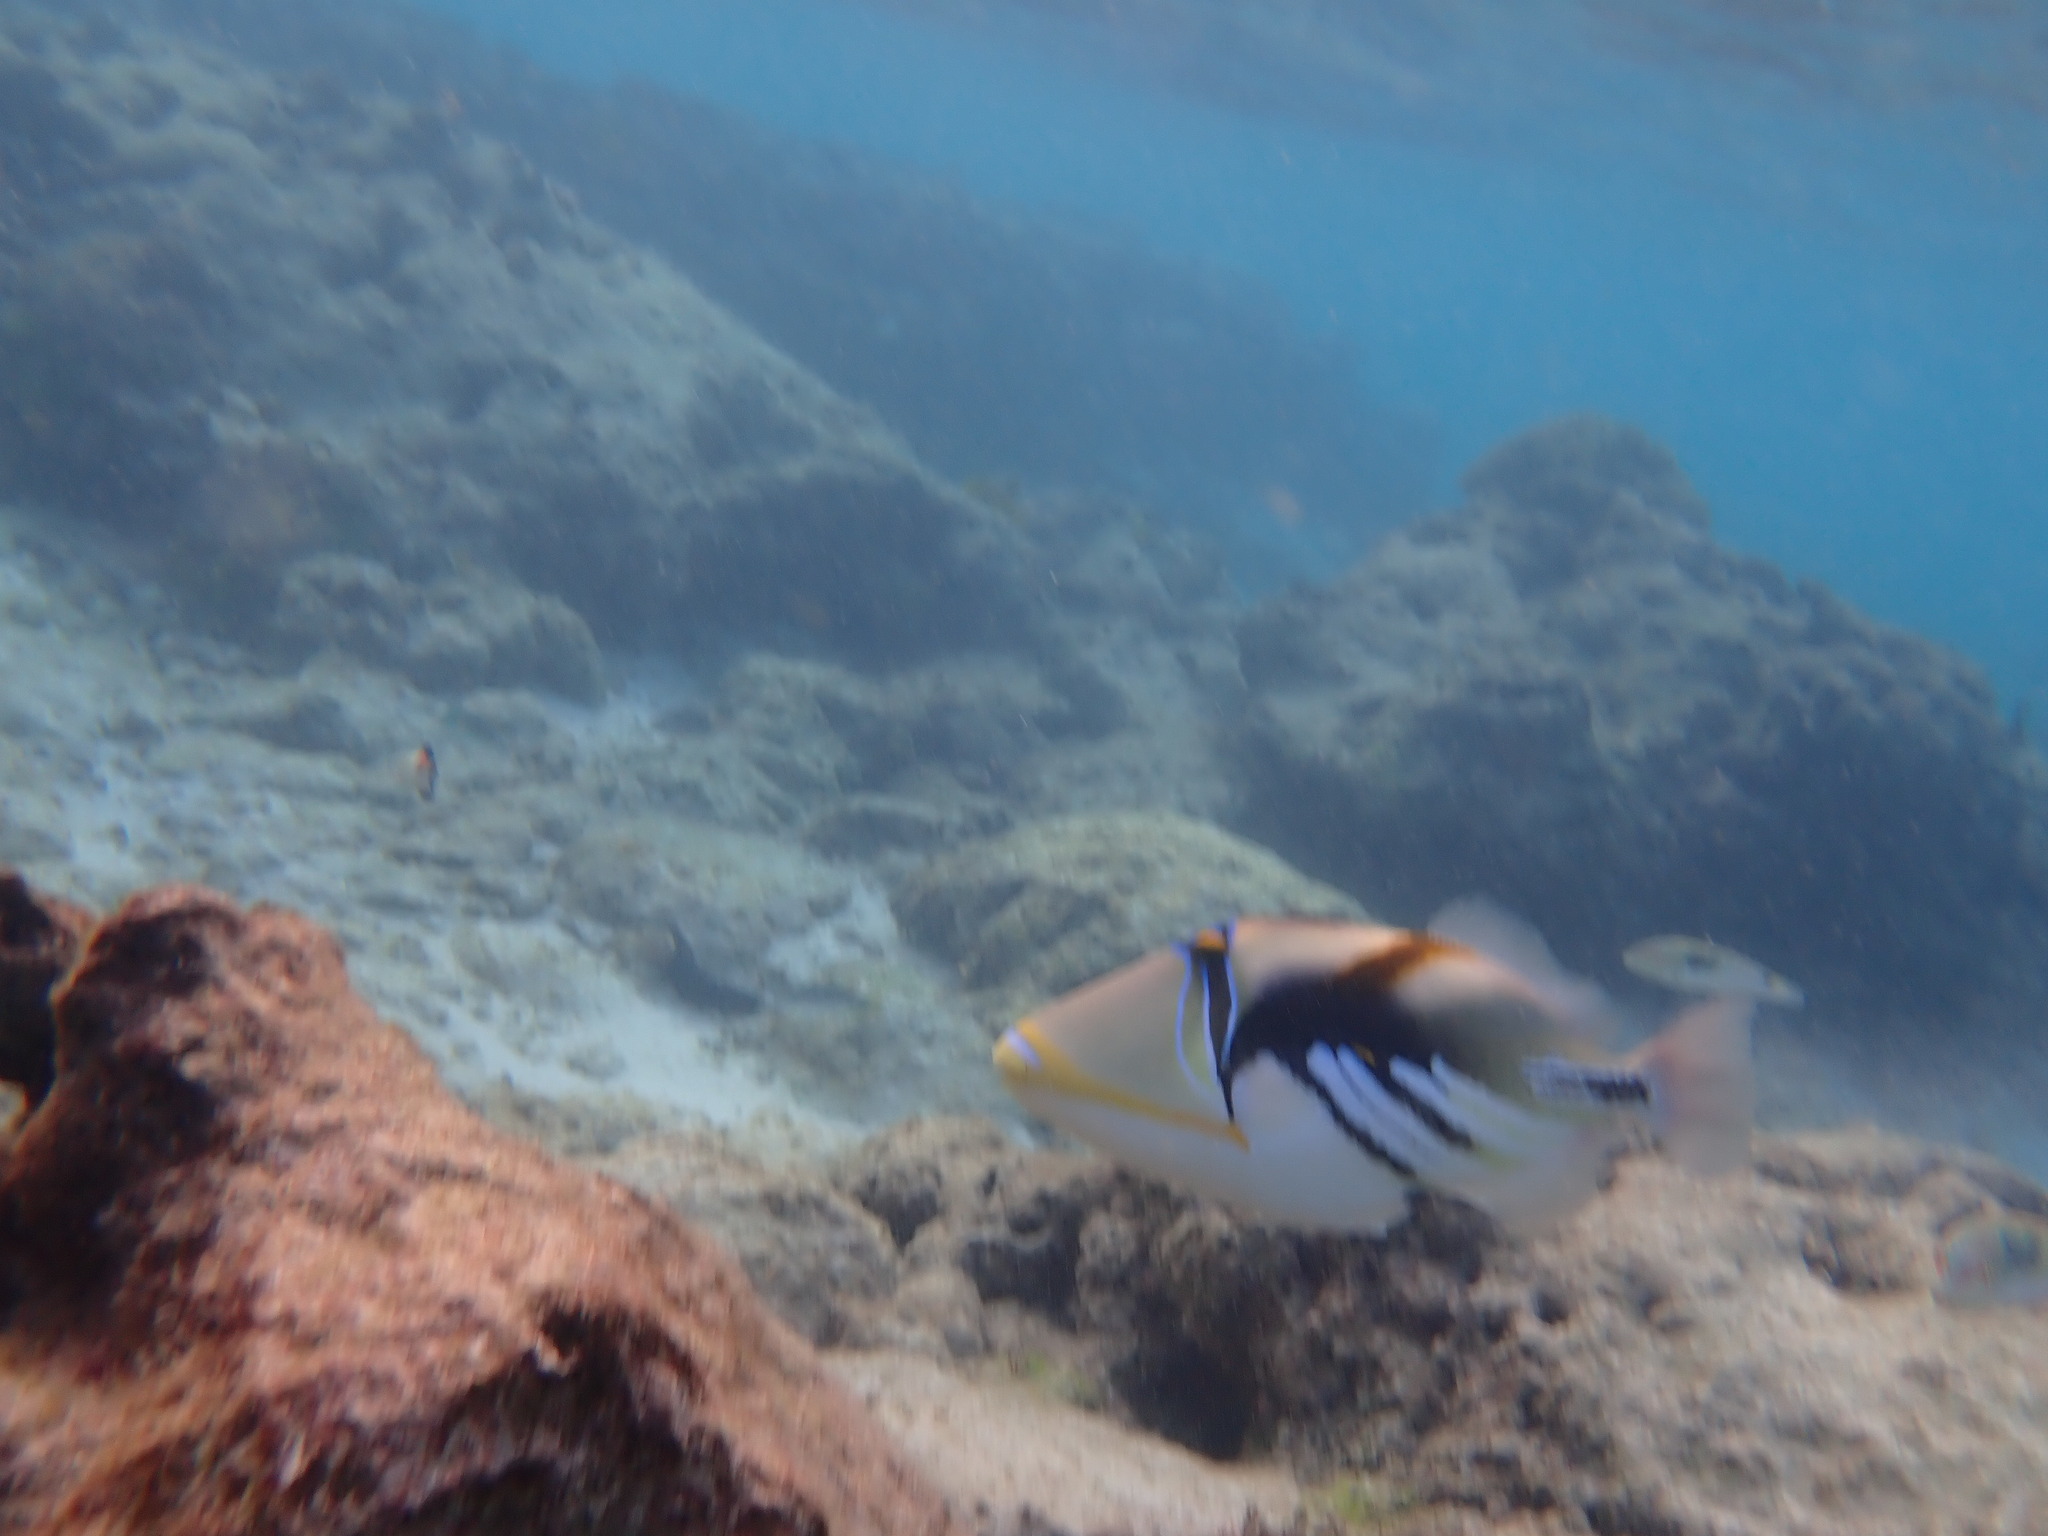
Rhinecanthus aculeatus (Lagoon Triggerfish)